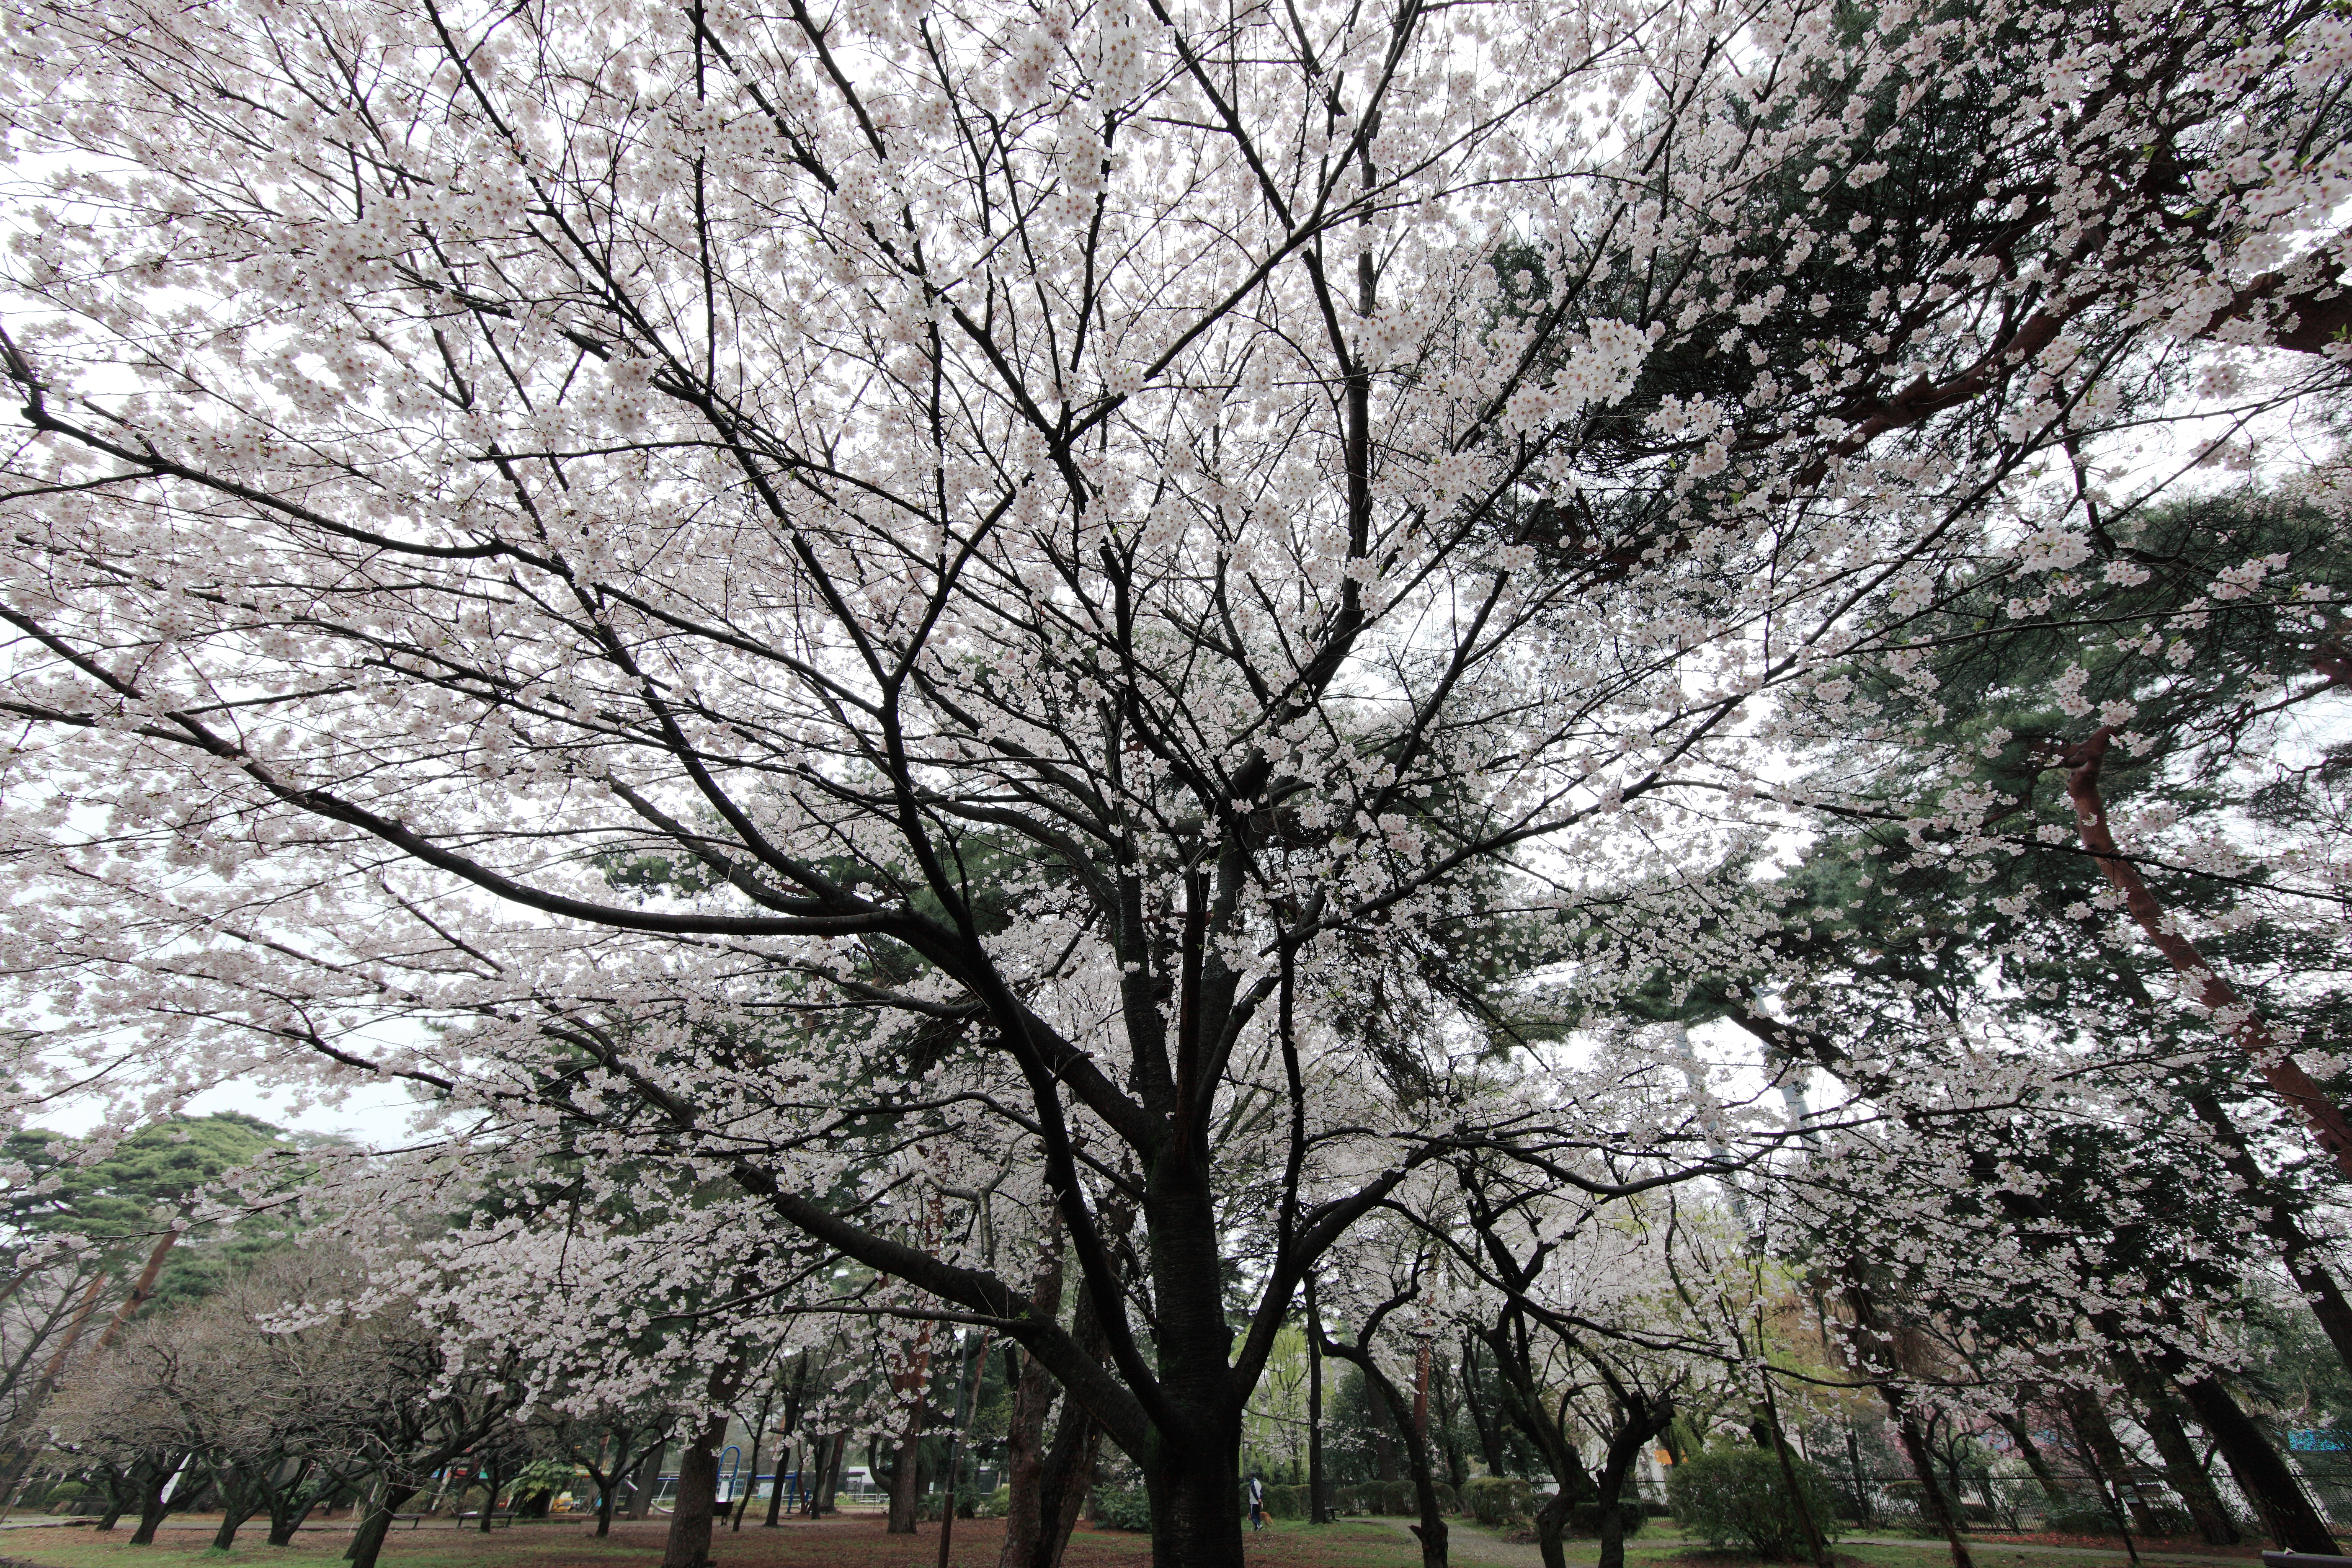
tree, branch, blossom, plant, flower, spring, high, produce, cherry blossom, cool image, blossoms, 5d, sakura, hires, markii, cherry, hi, res, resolution